CDemu

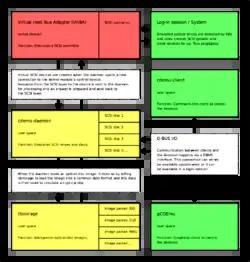
CDEmu functionality

The software is portable to other operating systems supported by GLib, with the exceptions of the kernel module and the clients which rely on d-bus communication.